Mohd Nor Othman

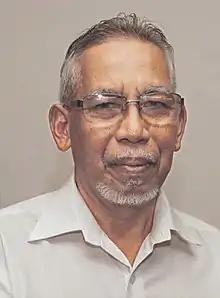

Haji Mohd Nor Othman (born 14 May 1952) was the Member of the Parliament of Malaysia for the Hulu Terengganu constituency in Terengganu from 2008 to 2013, sitting as a member of the United Malays National Organisation (UMNO) party in the ruling Barisan Nasional coalition.